Asghar Farhadi

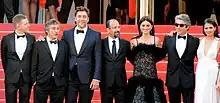
Javier Bardem, Penélope Cruz, Farhadi, and the cast of "Everybody Knows" at the 2018 Cannes Film Festival

On 26 February 2017, Farhadi won his second Oscar for Academy Award for Best International Feature Film for "The Salesman" at the 89th Academy Awards. "The Salesman" had already won the award for the Best Screenplay at the Cannes Film Festival. Following the then President of the United States of America Donald Trump's executive order barring Iranians from entering the country, Farhadi said he would not attend the 2017 Academy Awards, despite being nominated and winning for the best foreign-language film. He announced that two prominent Iranian Americans, Anousheh Ansari and Firouz Naderi would represent him in the ceremony. Anousheh Ansari is famed for being the first female space tourist and first Iranian in space, and Naderi as director of Solar Systems Exploration at NASA. A few hours before the ceremony, he addressed a group of protesters in London via a video link from Iran. The Mayor of London, Sadiq Khan, screened the movie publicly in Trafalgar Square as a celebration of the city's diversity. "This solidarity is off to a great start", he told them. "I hope this movement will continue and spread, for it has within itself the power to stand up to fascism, be victorious in the face of extremism and say no to oppressive political powers everywhere."